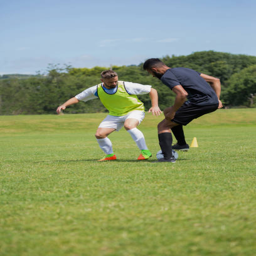
football players dribbling the soccer on the football ground